Protea comptonii

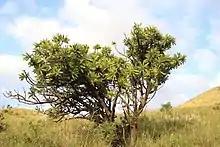
"Protea comptonii" habitus

This plant is a smallish tree, tall, with a rounded, open crown and a trunk up to in diameter. The thick, corky bark is coloured grey, it forms a layer up to thick. It is a long-lived species with a generation length of 50 to 100 years.